Hefferan Park Air Raid Shelter

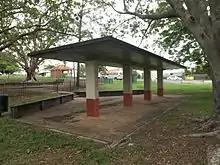
Structure with Annerley Road in the background, 2015

In the Protection of Persons and Property Order No.1, gazetted 23 December 1941, Premier William Forgan Smith, with powers conferred by Regulation 35a, National Security (General) Regulations, ordered the Brisbane City Council to construct 200 public surface shelters in the city area. Work had already started on 15 December, and later another 75 shelters were ordered. However, only 235 air raid shelters were constructed, the building programme being 90% complete by June 1942. In addition, around three kilometres of covered trenches were constructed in public parks, in 13 projects, including of concrete-pipe covered trench in the City Botanic Gardens, and of the same in Victoria Park. It was believed that one person could be accommodated by each foot of trench. In addition to the public shelters, the Brisbane City Council also constructed shelters for leased wharves and council properties, including at the Stanley Wharf, Circular Quay Wharves 2,3 and 4, Norman Wharf, and Musgrave Wharf. Shelters were built under the Story Bridge, for Kangaroo Point shipbuilding workers, and five shelters were constructed on behalf of the Bureau of Industry at the Howard Smith Wharves.